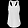
Label: T - shirt / top